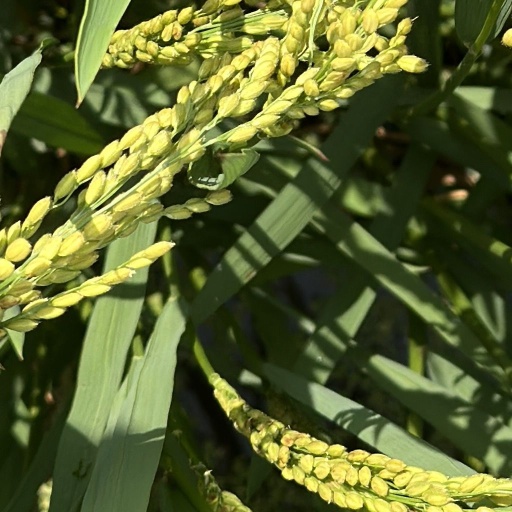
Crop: rice